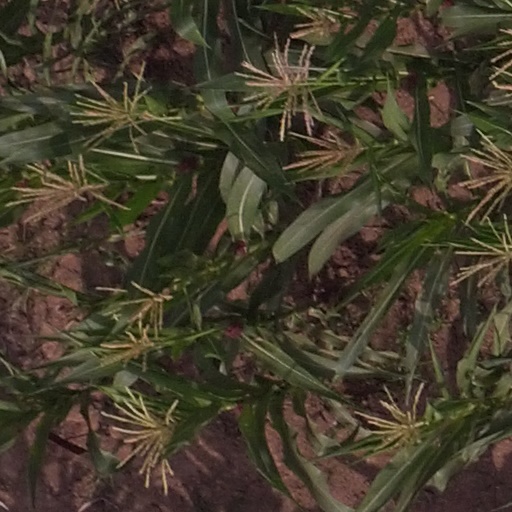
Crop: maize; corn